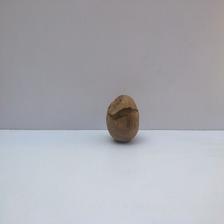
Size: Spoiled